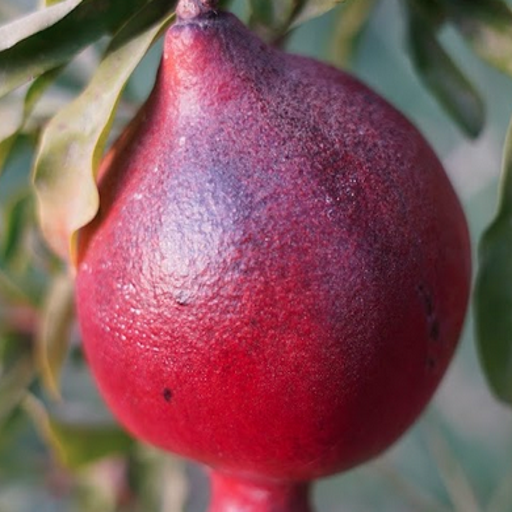
Label: Sunburn